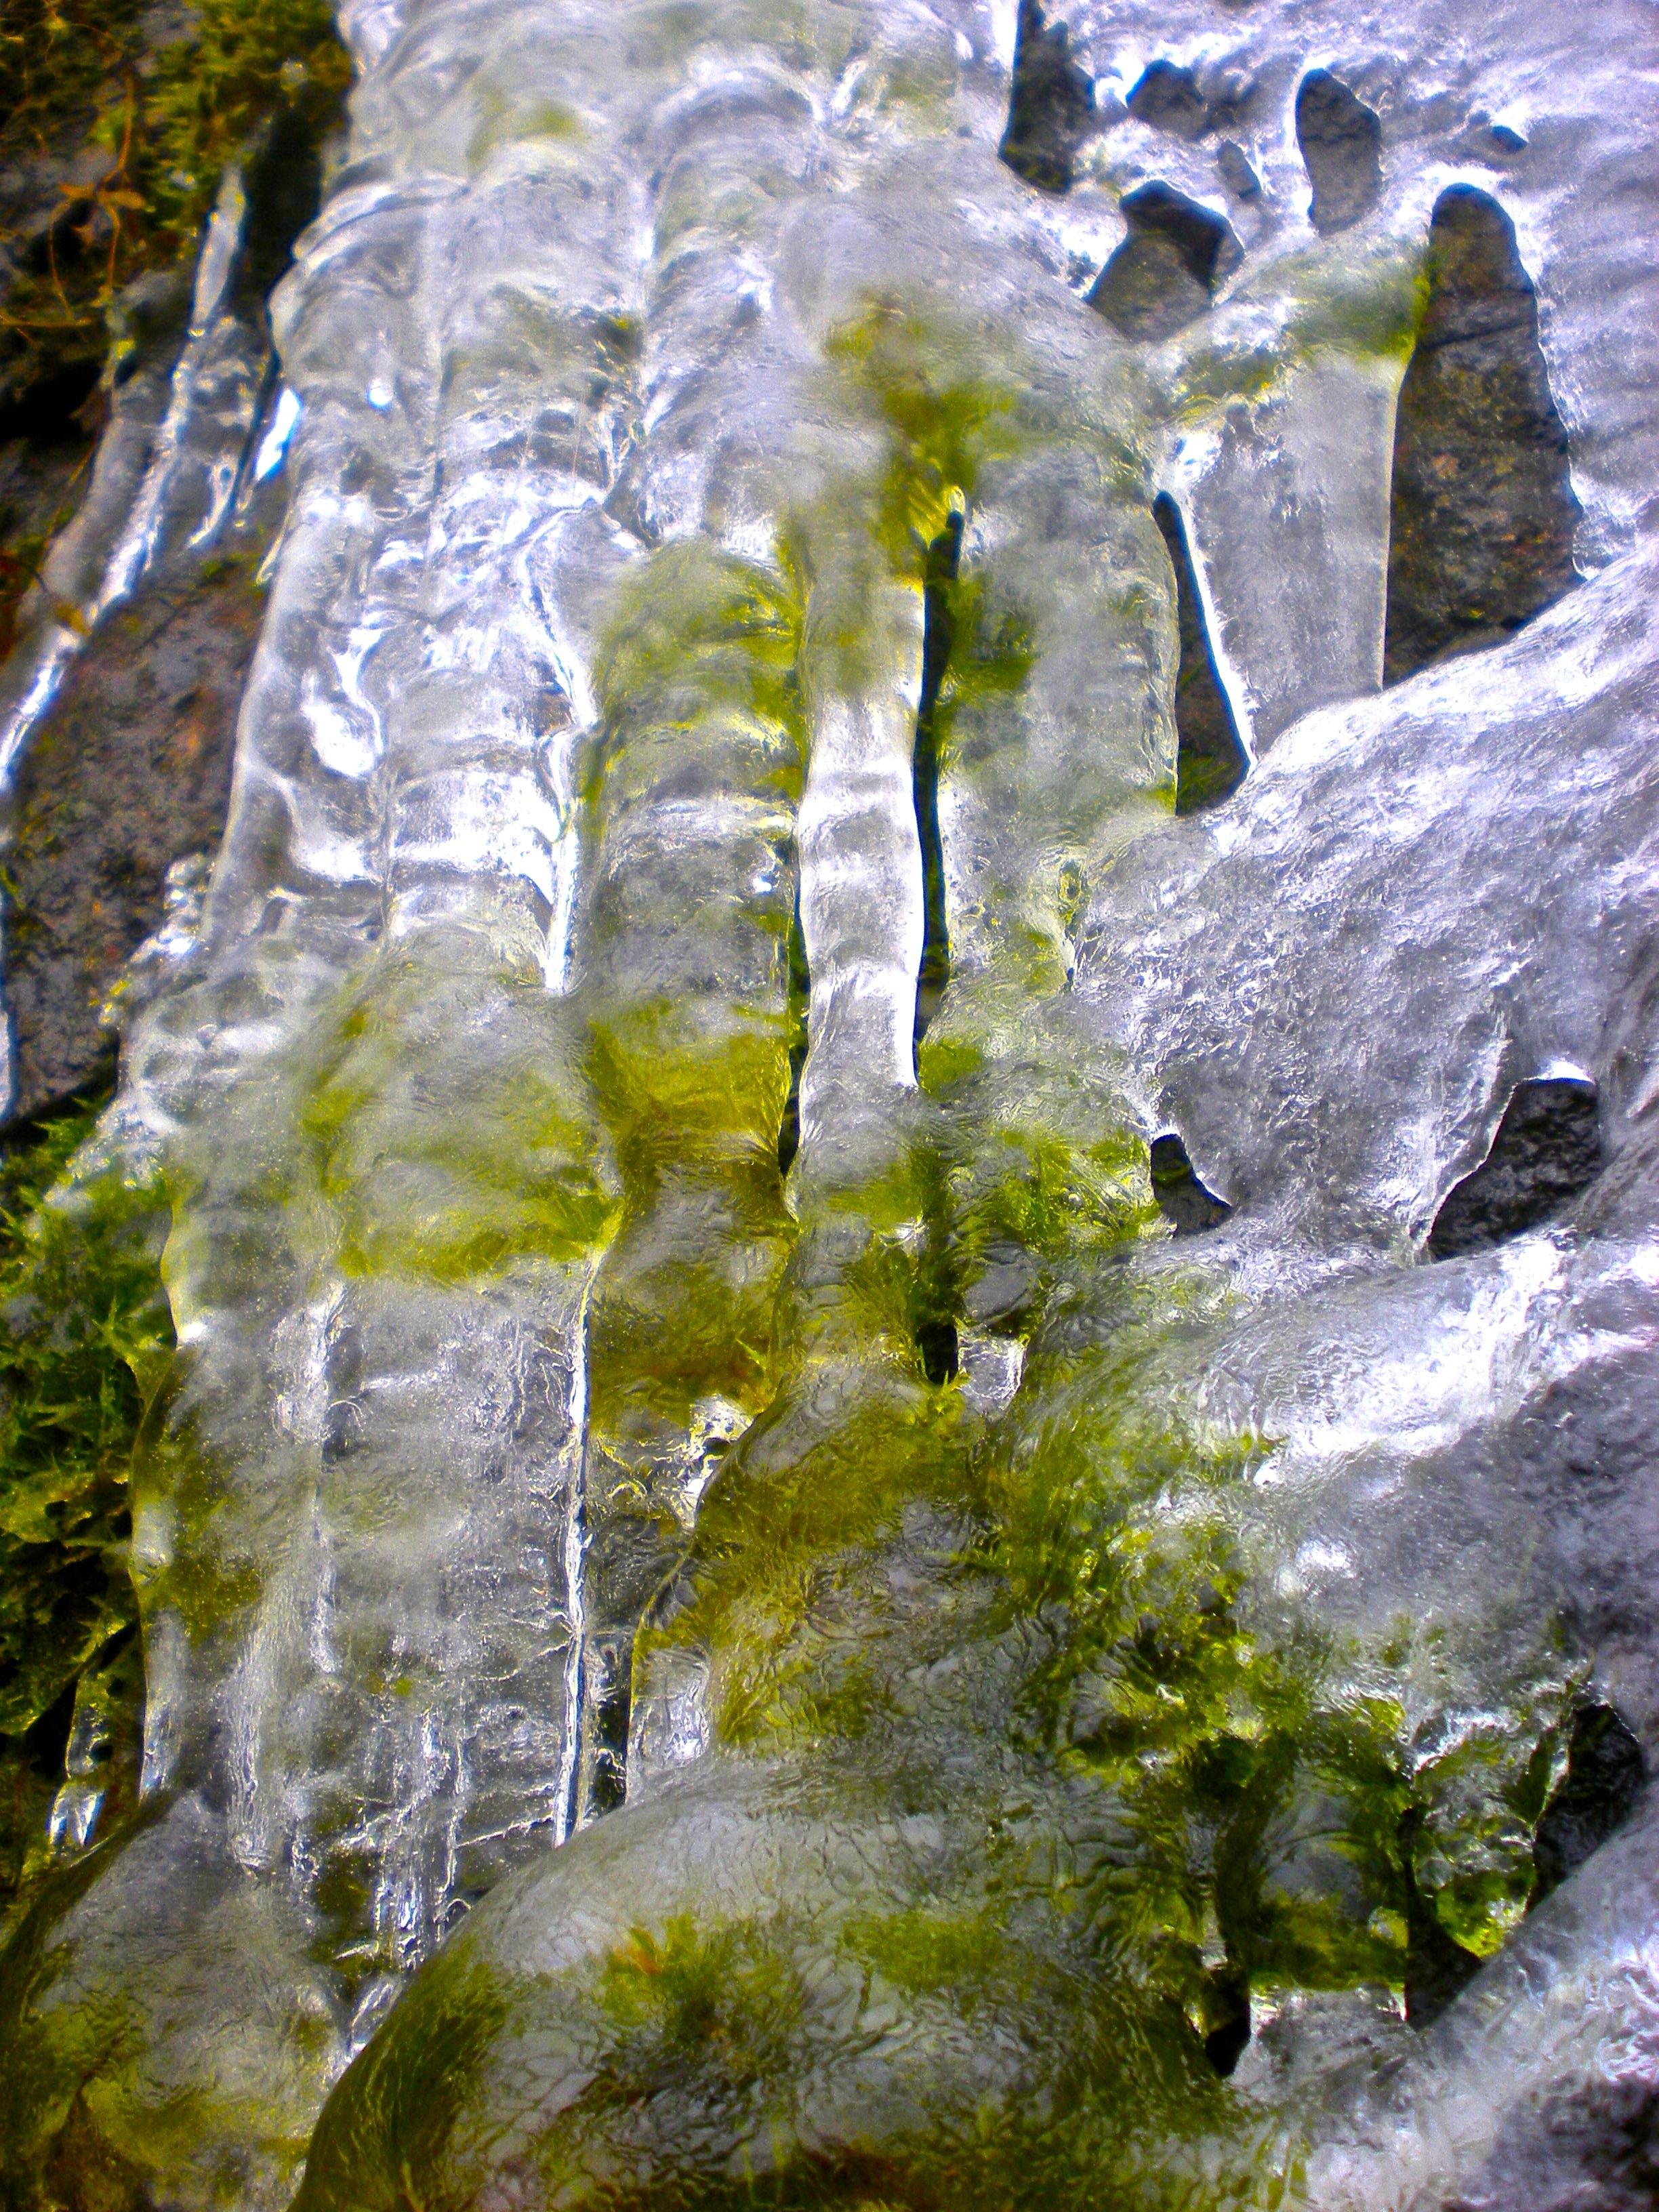
tree, water, nature, rock, waterfall, winter, leaf, flower, formation, stream, ice, reflection, body of water, fantasy, water feature, ice sculpture, natural art, ice art